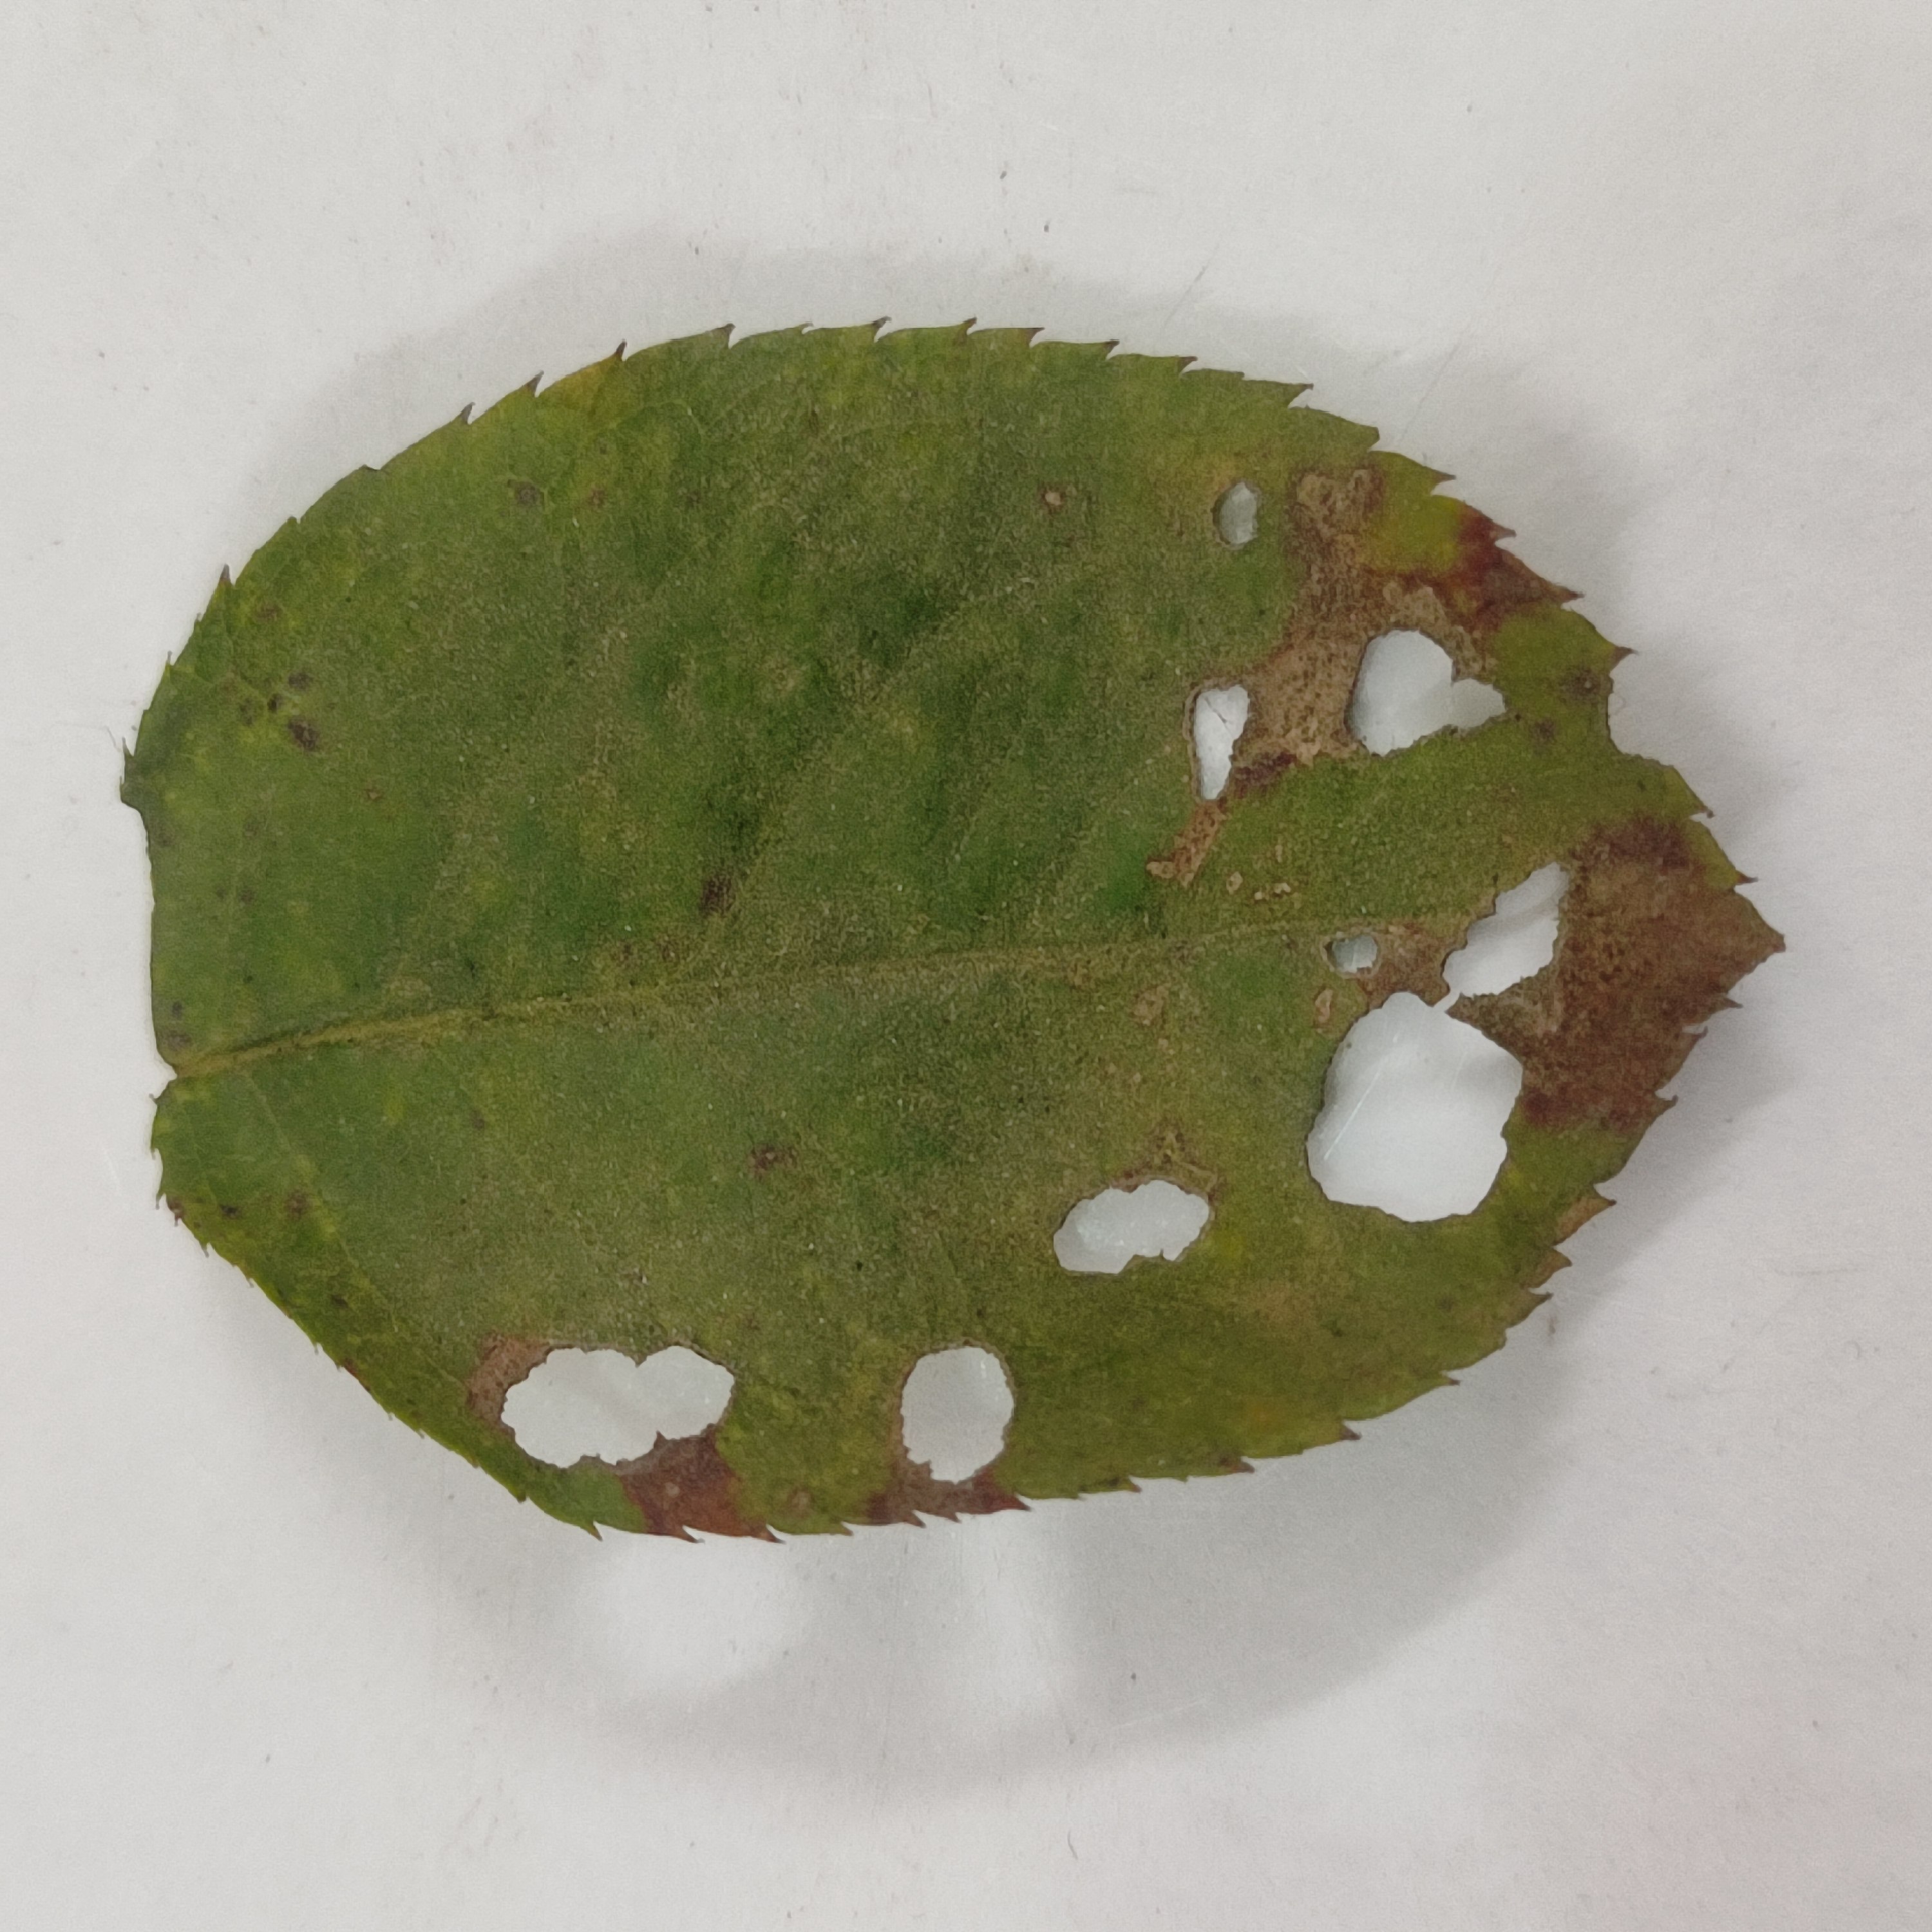
Label: Black Spot